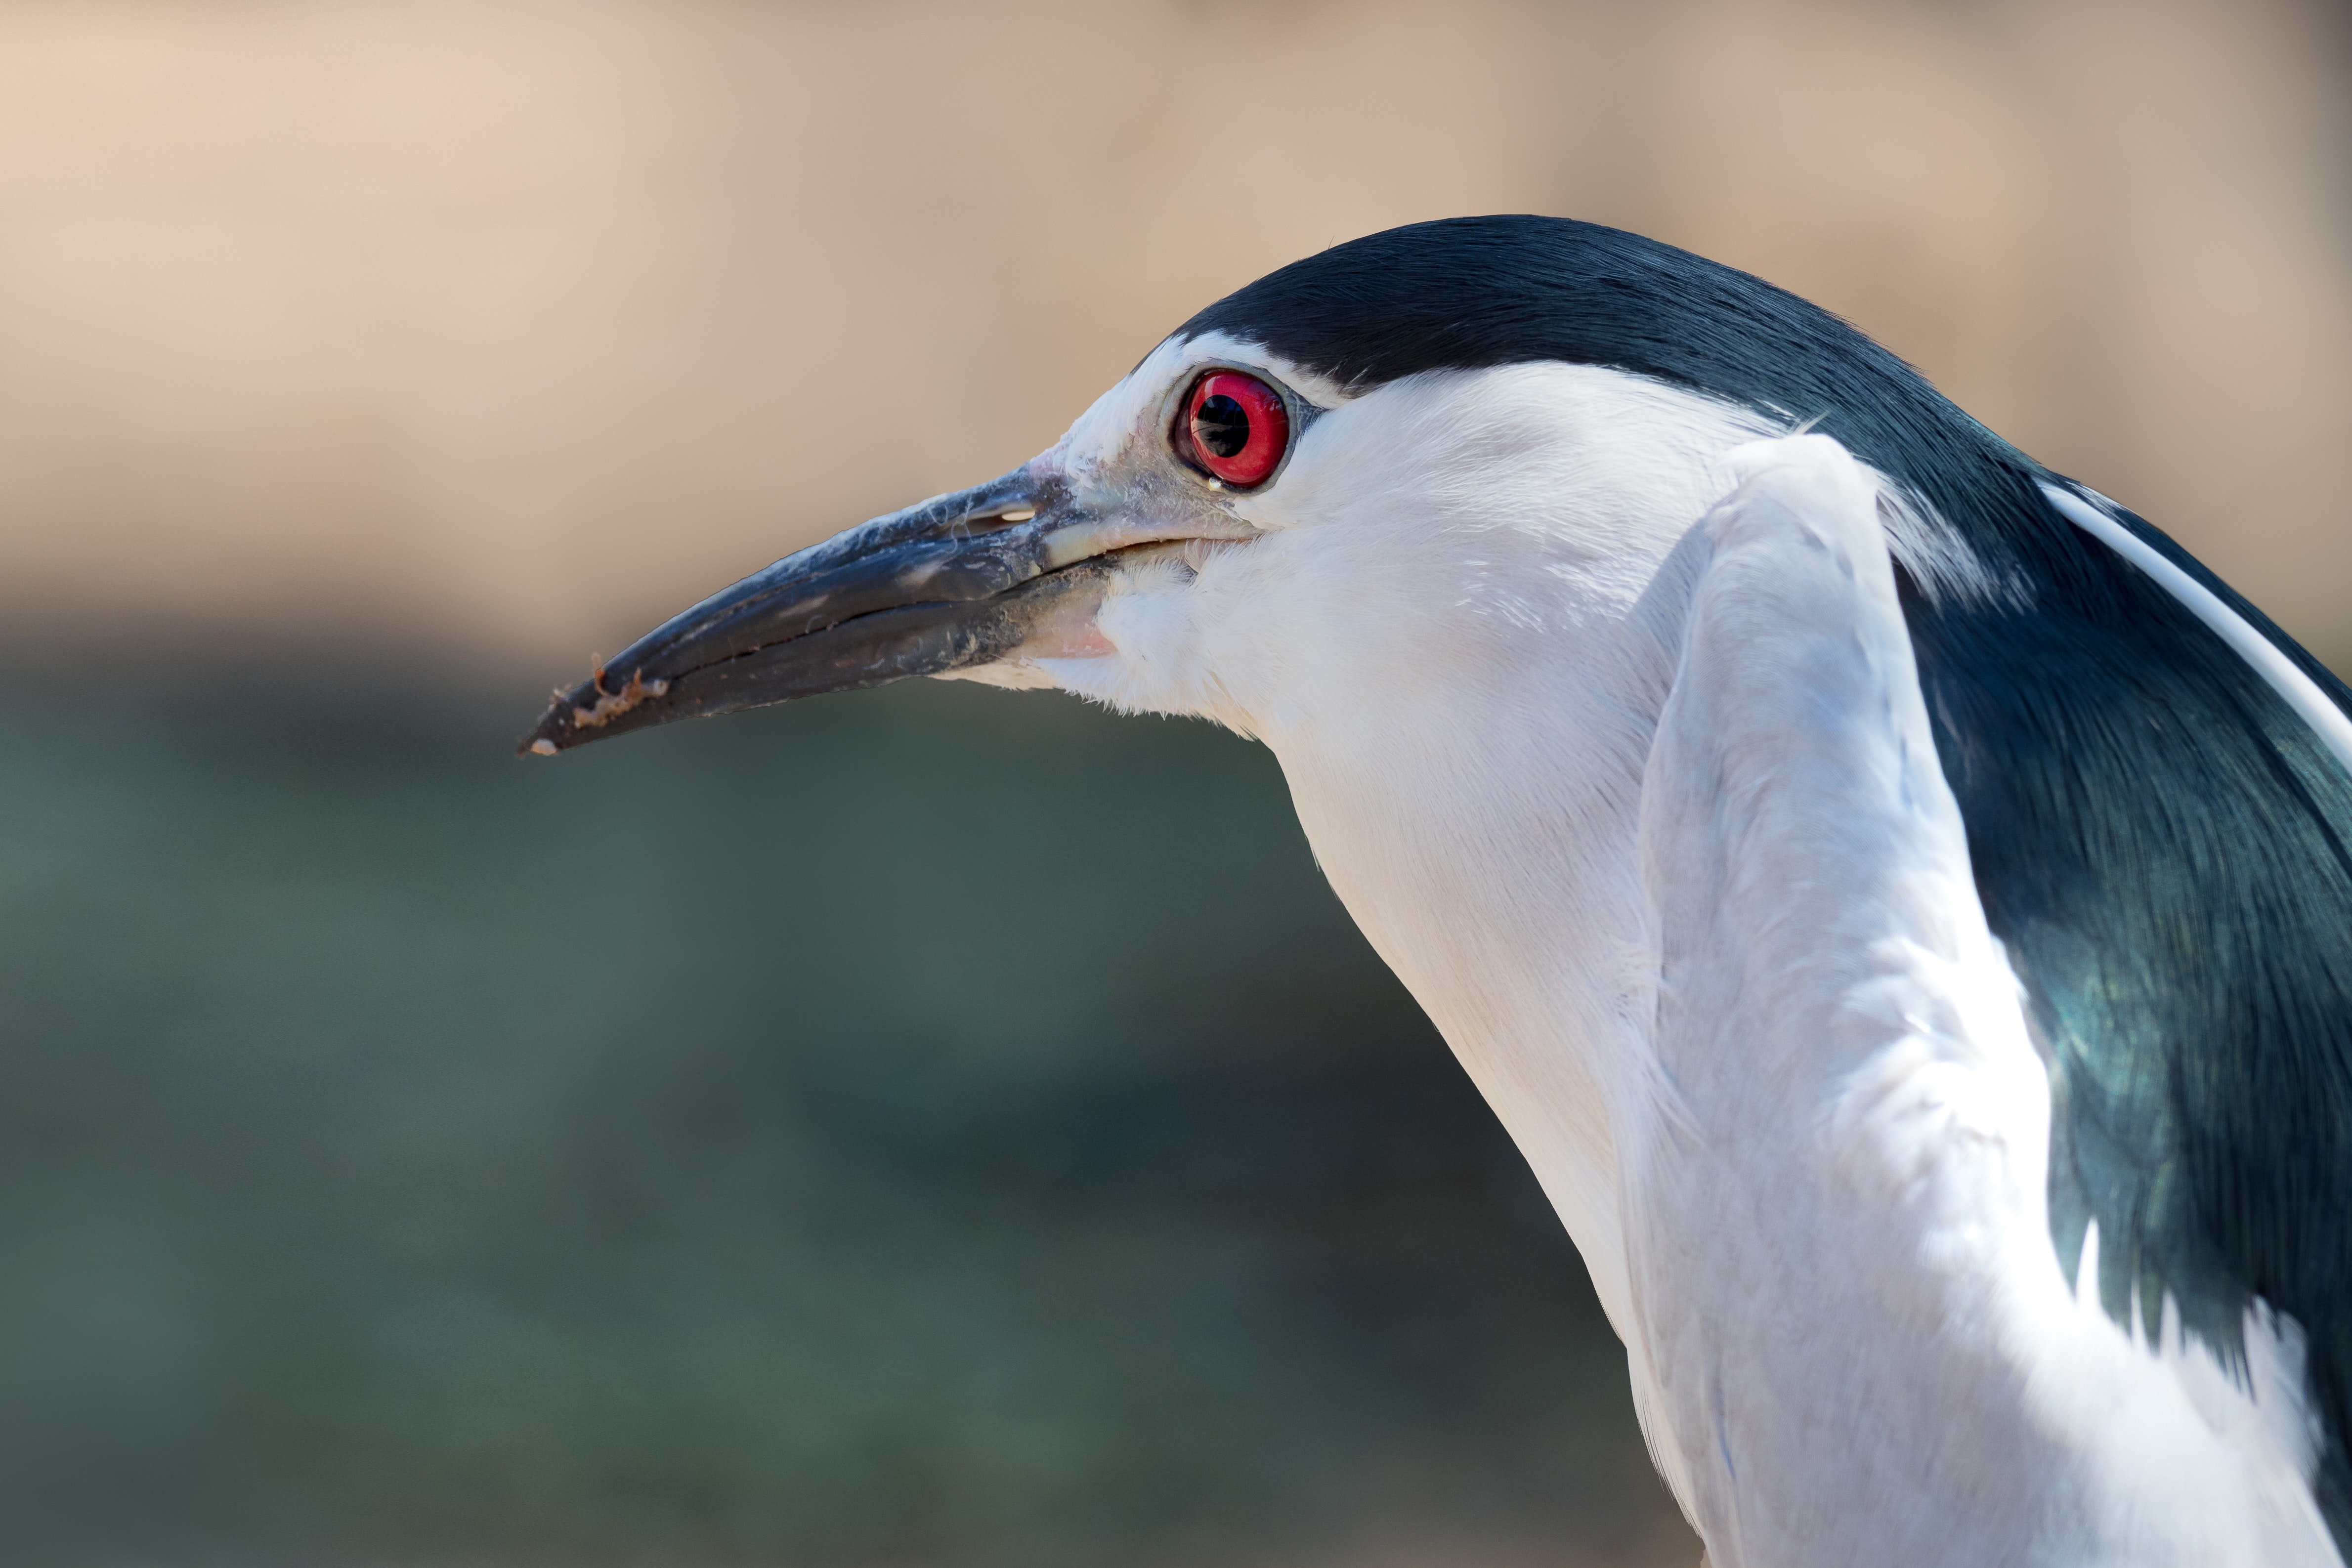
bird, beak, fauna, close up, wildlife, heron, feather, neck, pelecaniformes, crane, crane like bird, shorebird